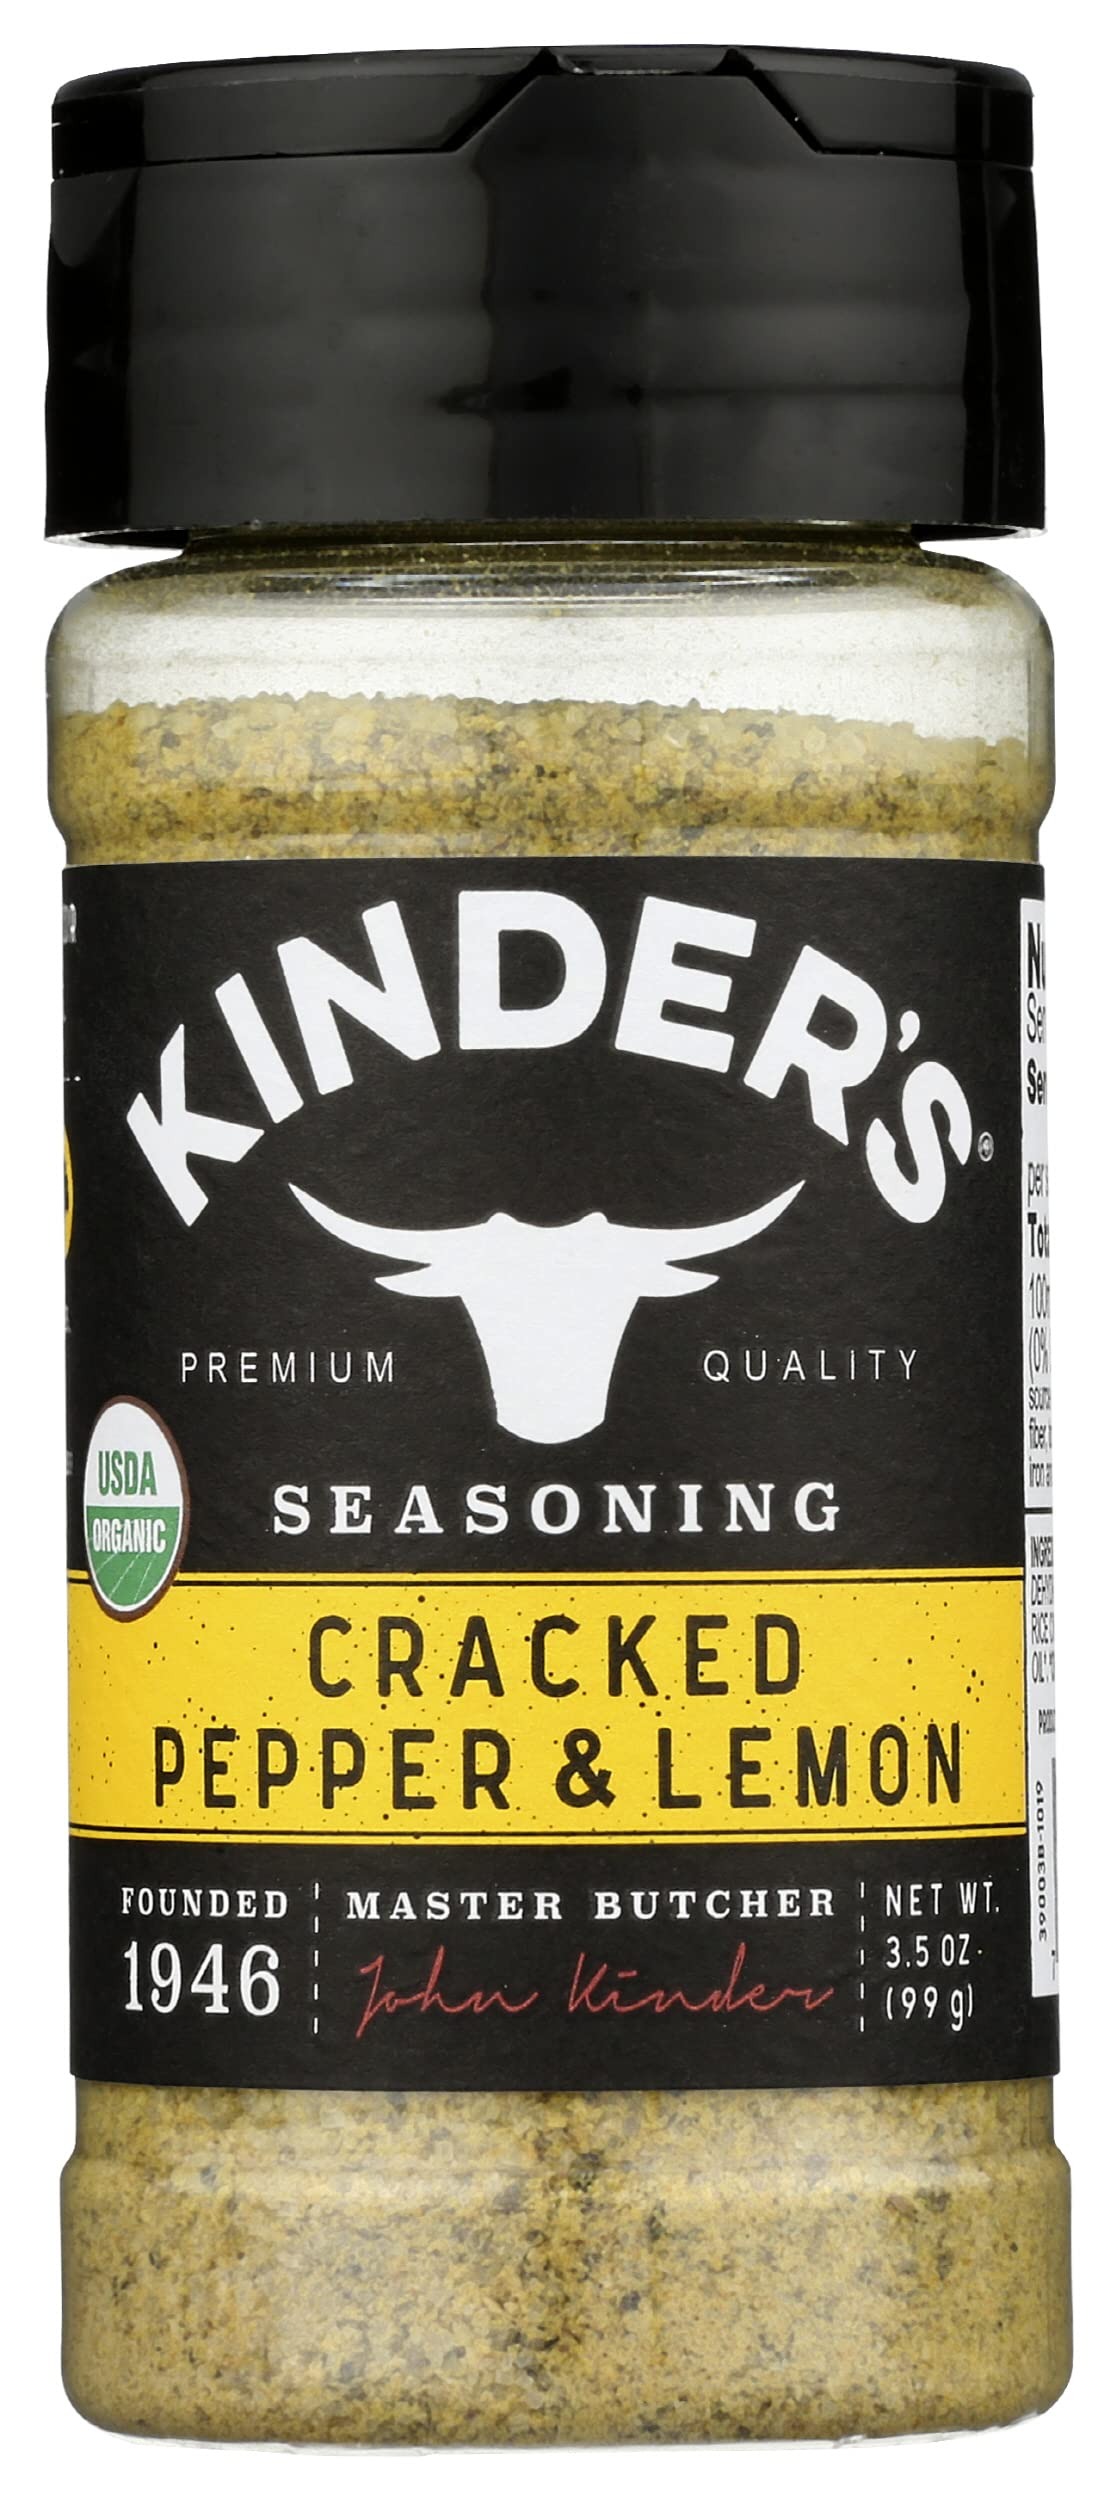
Item Name: Kinder's Organic Cracked Pepper & Lemon Seasoning, USDA Organic, Gluten Free, 3.5 Ounce (Pack Of 8)
Bullet Point 1: Experience The Deliciously Tangy Burst Of Lemon And The Zesty Bite Of Cracked Pepper In A Premium Seasoning Blend. Kinder's Cracked Pepper & Lemon Seasoning Mix Elevates Even The Most Casual Home Cooking To A Flavor You’ll Crave.
Bullet Point 2: Great Flavor Starts With The Perfect Selection Of Ingredients. Kinder's Cracked Pepper & Lemon Seasoning Is USDA Organic Certified, Non GMO And MSG Free.
Bullet Point 3: A Go To Blend For Chicken, Seafood, Pork And Veggies, Our Cracked Pepper And Lemon Seasoning Is The Real Deal. It Incorporates Real Lemon Peel, Lemon Oil And Lemon Juice For An Authentic Citrus Taste.
Bullet Point 4: Shake Our Spices Generously On Meat Before Cooking And When You’re Ready To Serve, Sprinkle Liberally For Even More Delicious Flavor.
Bullet Point 5: We've Been Obsessed With Quality Since 1946, Following John Kinder's Desire To Share Excellent Barbecue With The World. Bring Home The Award Winning Flavor Derived From Three Generations Of Kinders Who Love Making Good Food Taste Better.
Value: 28.0
Unit: Ounce

Price: 51.33